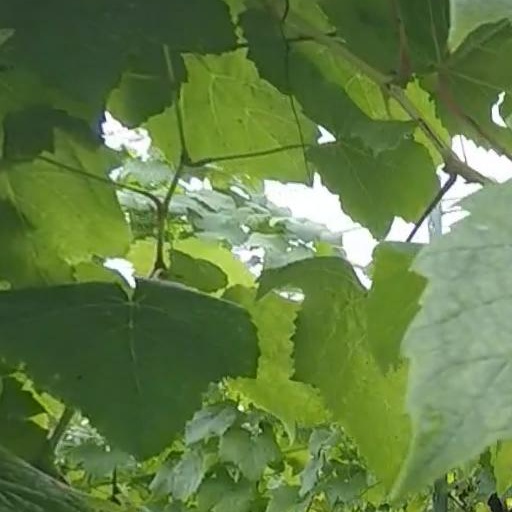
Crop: grape